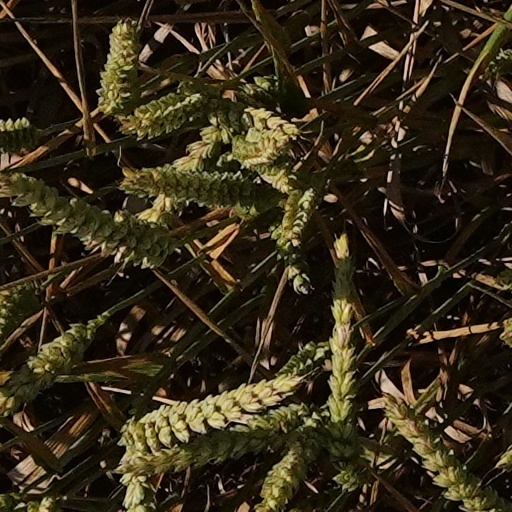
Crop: wheat